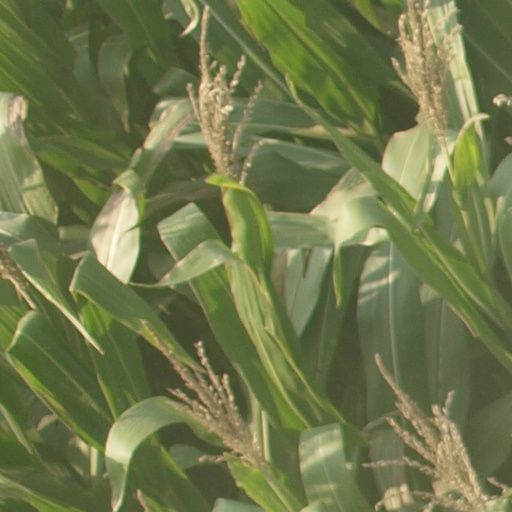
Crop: maize; corn